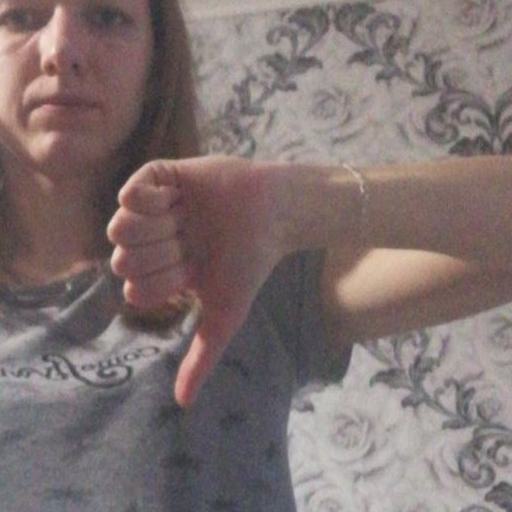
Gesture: dislike